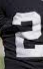
Number: 2